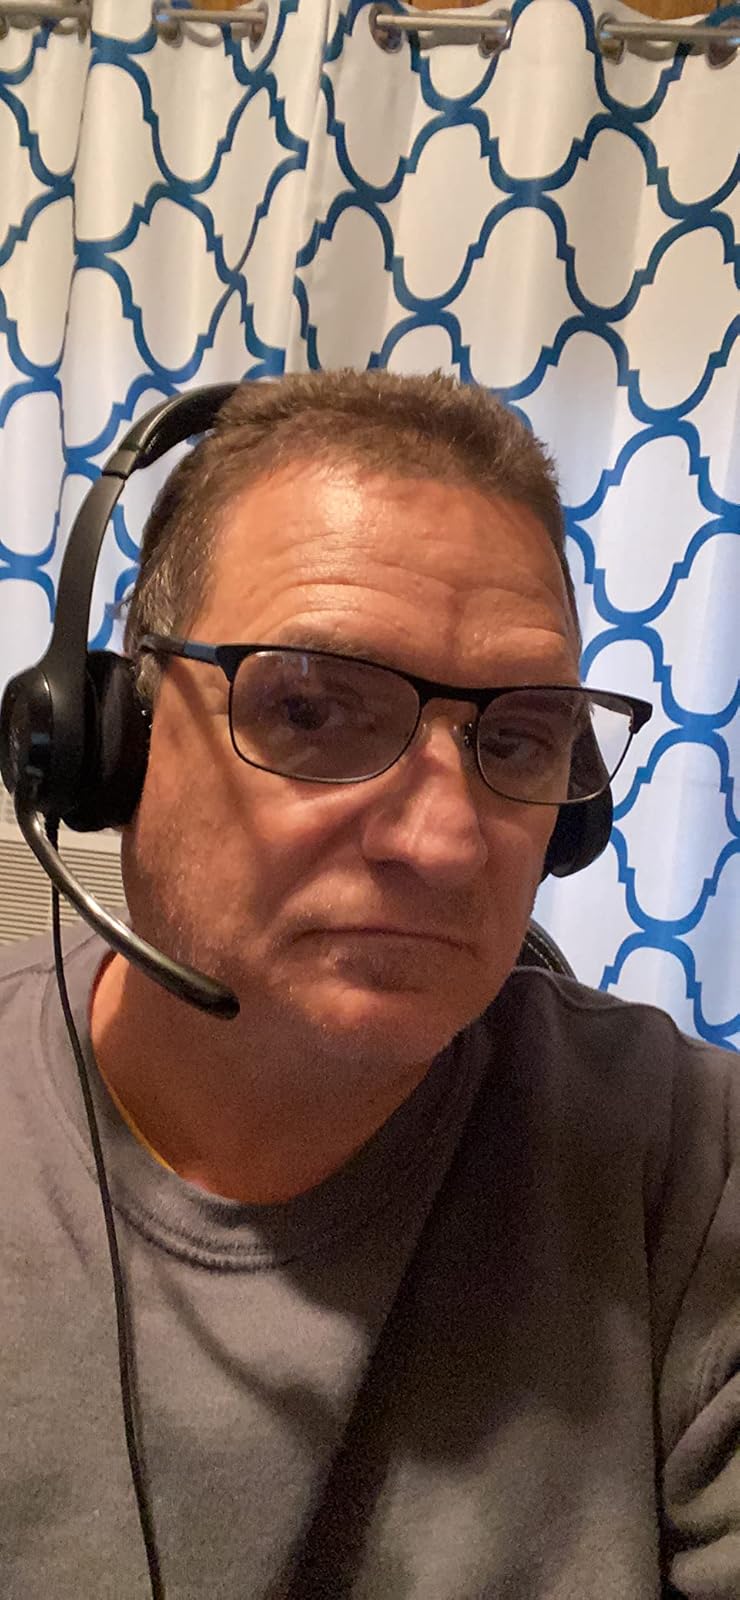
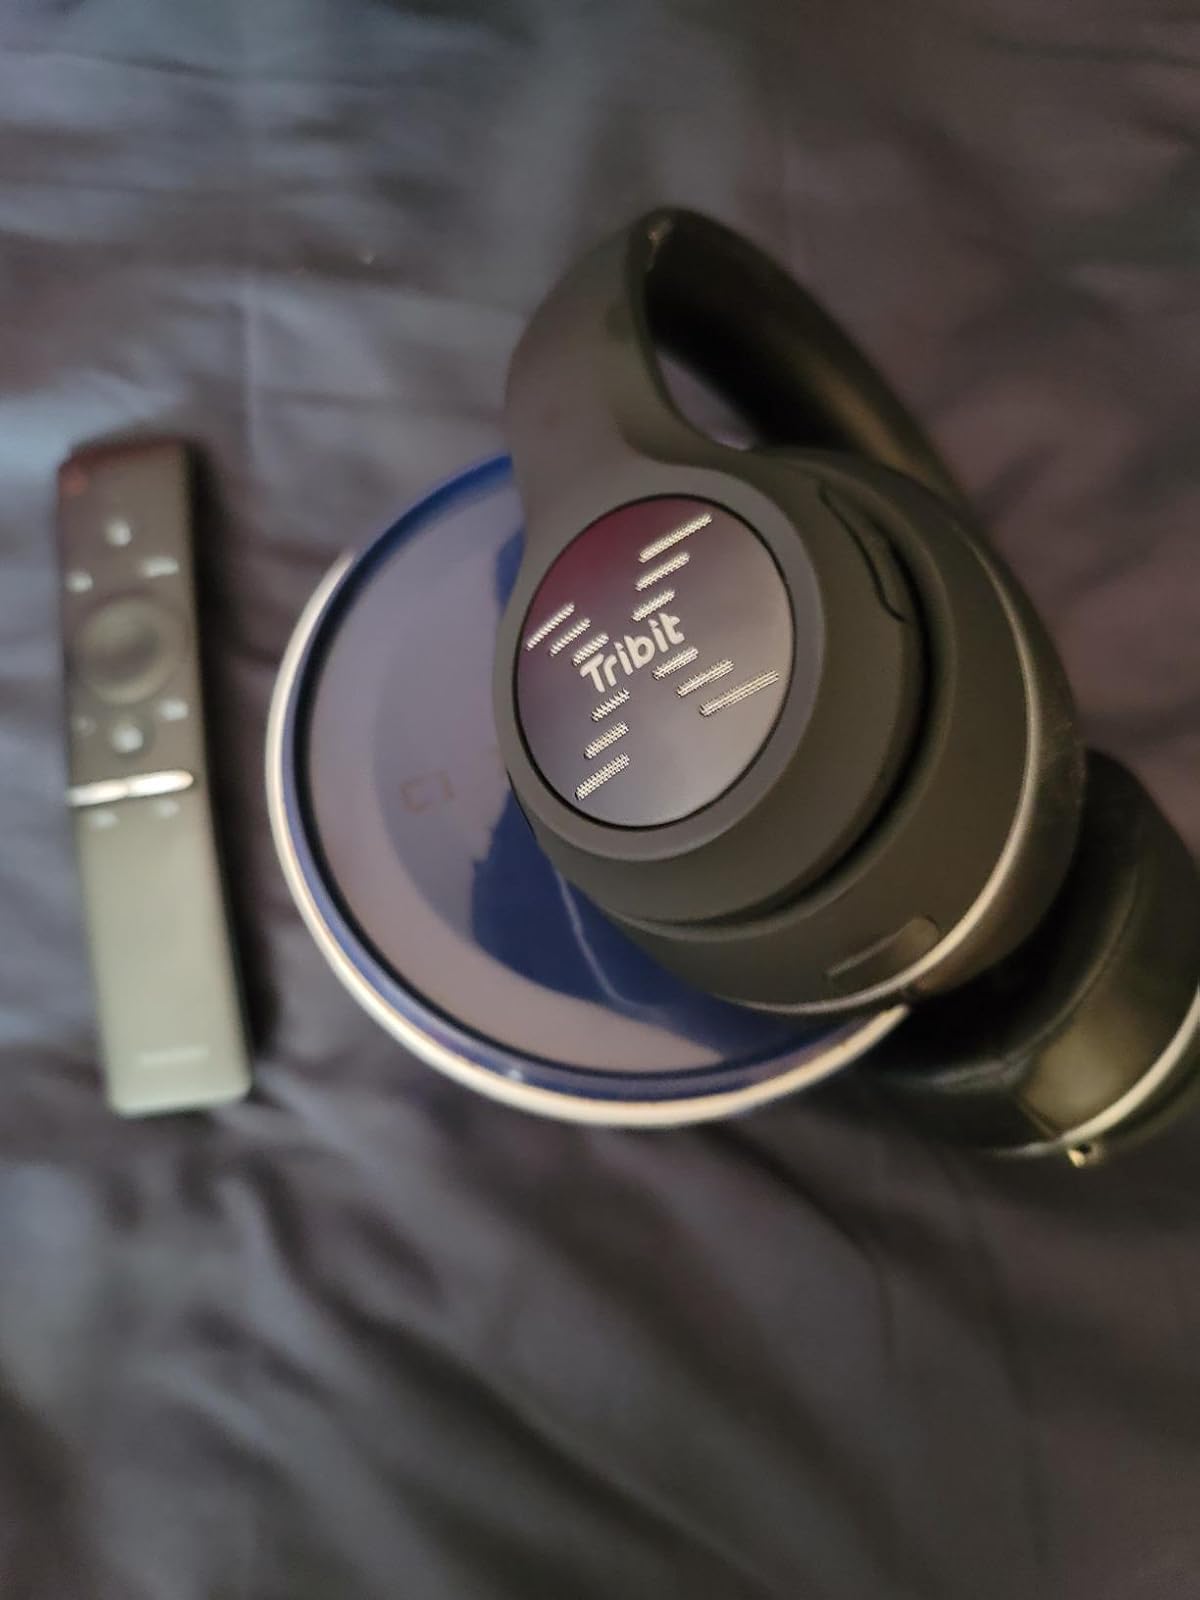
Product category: headphones
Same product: no